Washington State Route 513

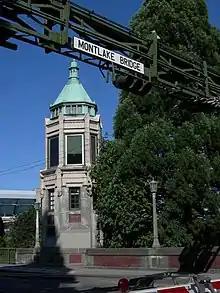
The south tower of the Montlake Bridge, carrying SR 513 and its predecessors over the Lake Washington Ship Canal.

SSH 1J, the predecessor to SR 513, was added to the state highway system in 1937 and traveled within the city of Seattle on streets that have existed since the 19th century. Madison Street, which carried SSH 1J from its southern terminus at U.S. Route 99 in Downtown to Capitol Hill was built in 1864 by local judge John J. McGilvra to connect his homestead at Madison Park to downtown. Other streets carrying SSH 1J, including 23rd and 24th Avenues towards Montlake, Montlake Boulevard through the University District, and Sand Point Way towards Sand Point were built during the early 1890s as the city of Seattle expanded. The rest of SSH 1J, traveling northwest from Naval Station Puget Sound at Sand Point through Lake City to US 99 on the border between Seattle and Shoreline via Roosevelt Way and 145th Street was constructed by the late 1800s to serve the University of Washington campus, site of the Alaska–Yukon–Pacific Exposition in 1909.